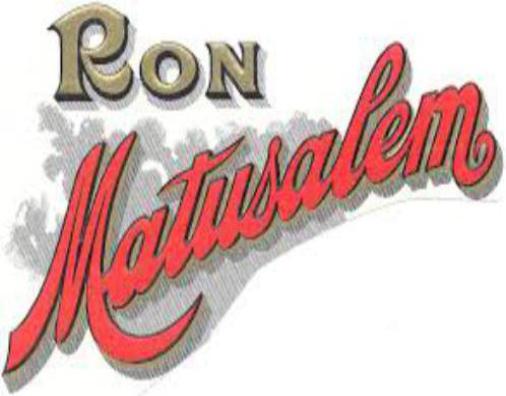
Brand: matusalem
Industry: Food